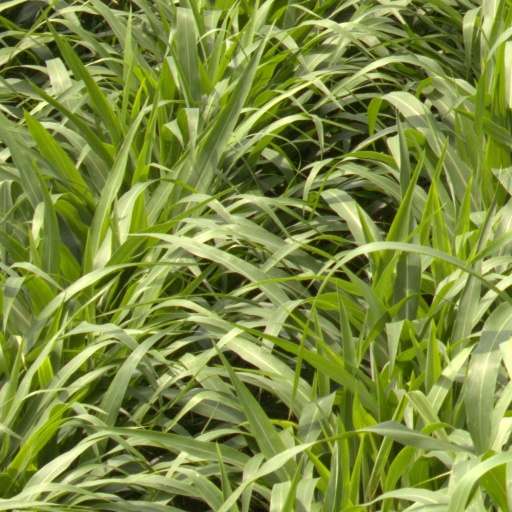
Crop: sorghum